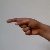
The image shows a hand gesture representing the letter 'G' in Indian Sign Language.